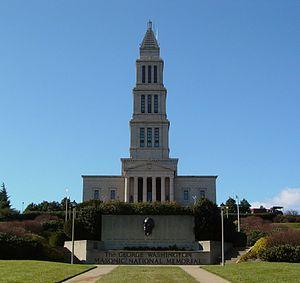
Le George Washington Masonic National Memorial est un édifice maçonnique situé à Alexandria en Virginie et construit en l'honneur de George Washington. Conçu par l'architecte américain Harvey Wiley Corbett selon plusieurs styles architecturaux, sa tour s'inspire de l'ancien phare d'Alexandrie en Égypte. Bâti entre 1923 et 1932, il est inauguré en mai 1932 en présence du président Herbert Hoover et de très nombreuses personnalités politiques, religieuses et maçonniques. Les travaux d’aménagement et de décoration intérieure se poursuivent pendant plus de trente ans et se terminent à la fin des années 1970. Le mémorial porte la devise : « Pour inspirer l'humanité, à travers l'éducation, à imiter et promouvoir les vertus, le caractère et la vision de George Washington, l'homme, le maçon et Père de notre pays ». À l'opposé des pratiques maçonniques courantes, c'est le seul bâtiment maçonnique soutenu et maintenu par les 52 grandes loges des États-Unis et par plus de deux millions de francs-maçons américains qui souhaitent exprimer au travers du temps et dans la beauté l'estime indéfectible que les francs-maçons des États-Unis lui portent.